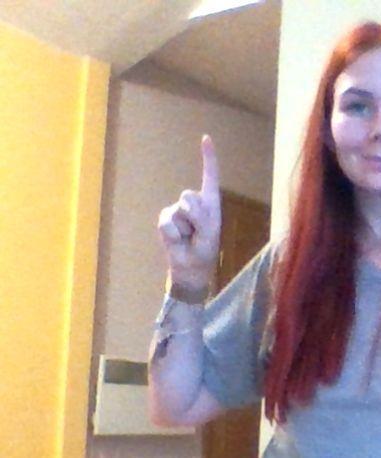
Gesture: one